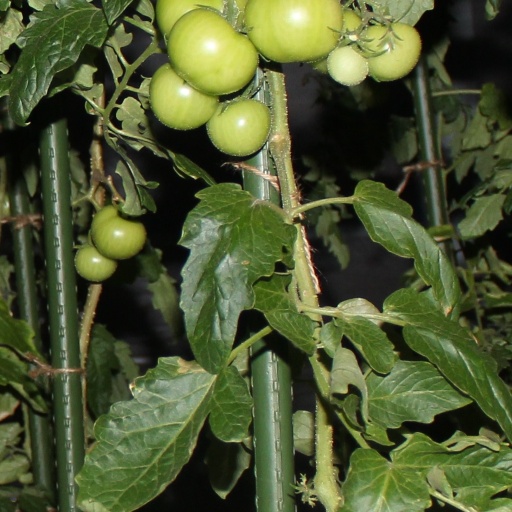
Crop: tomato